Question: Please indicate a possible affordance area of the bench that can be used for lying on
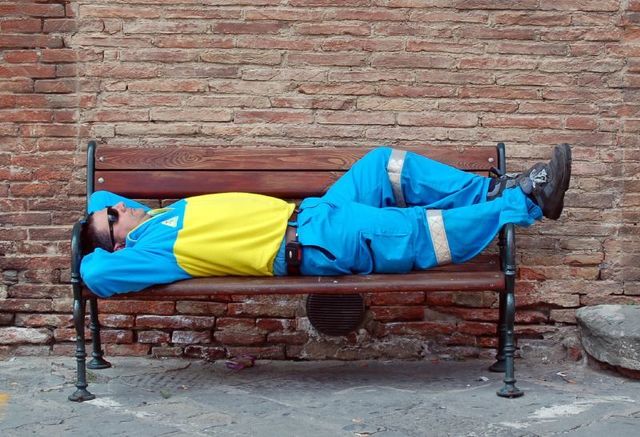
Answer: [74.5, 242, 503.5, 300]